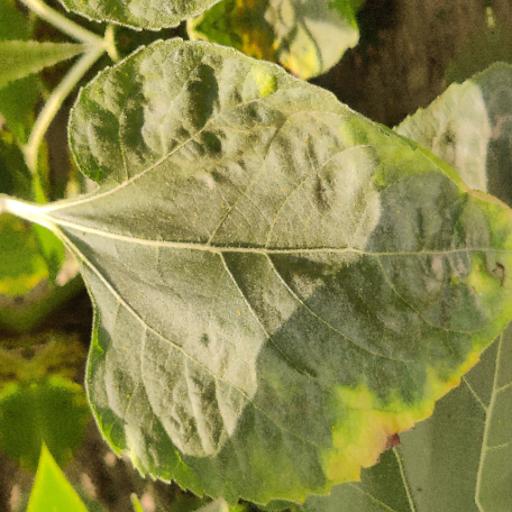
Label: Downy_mildew